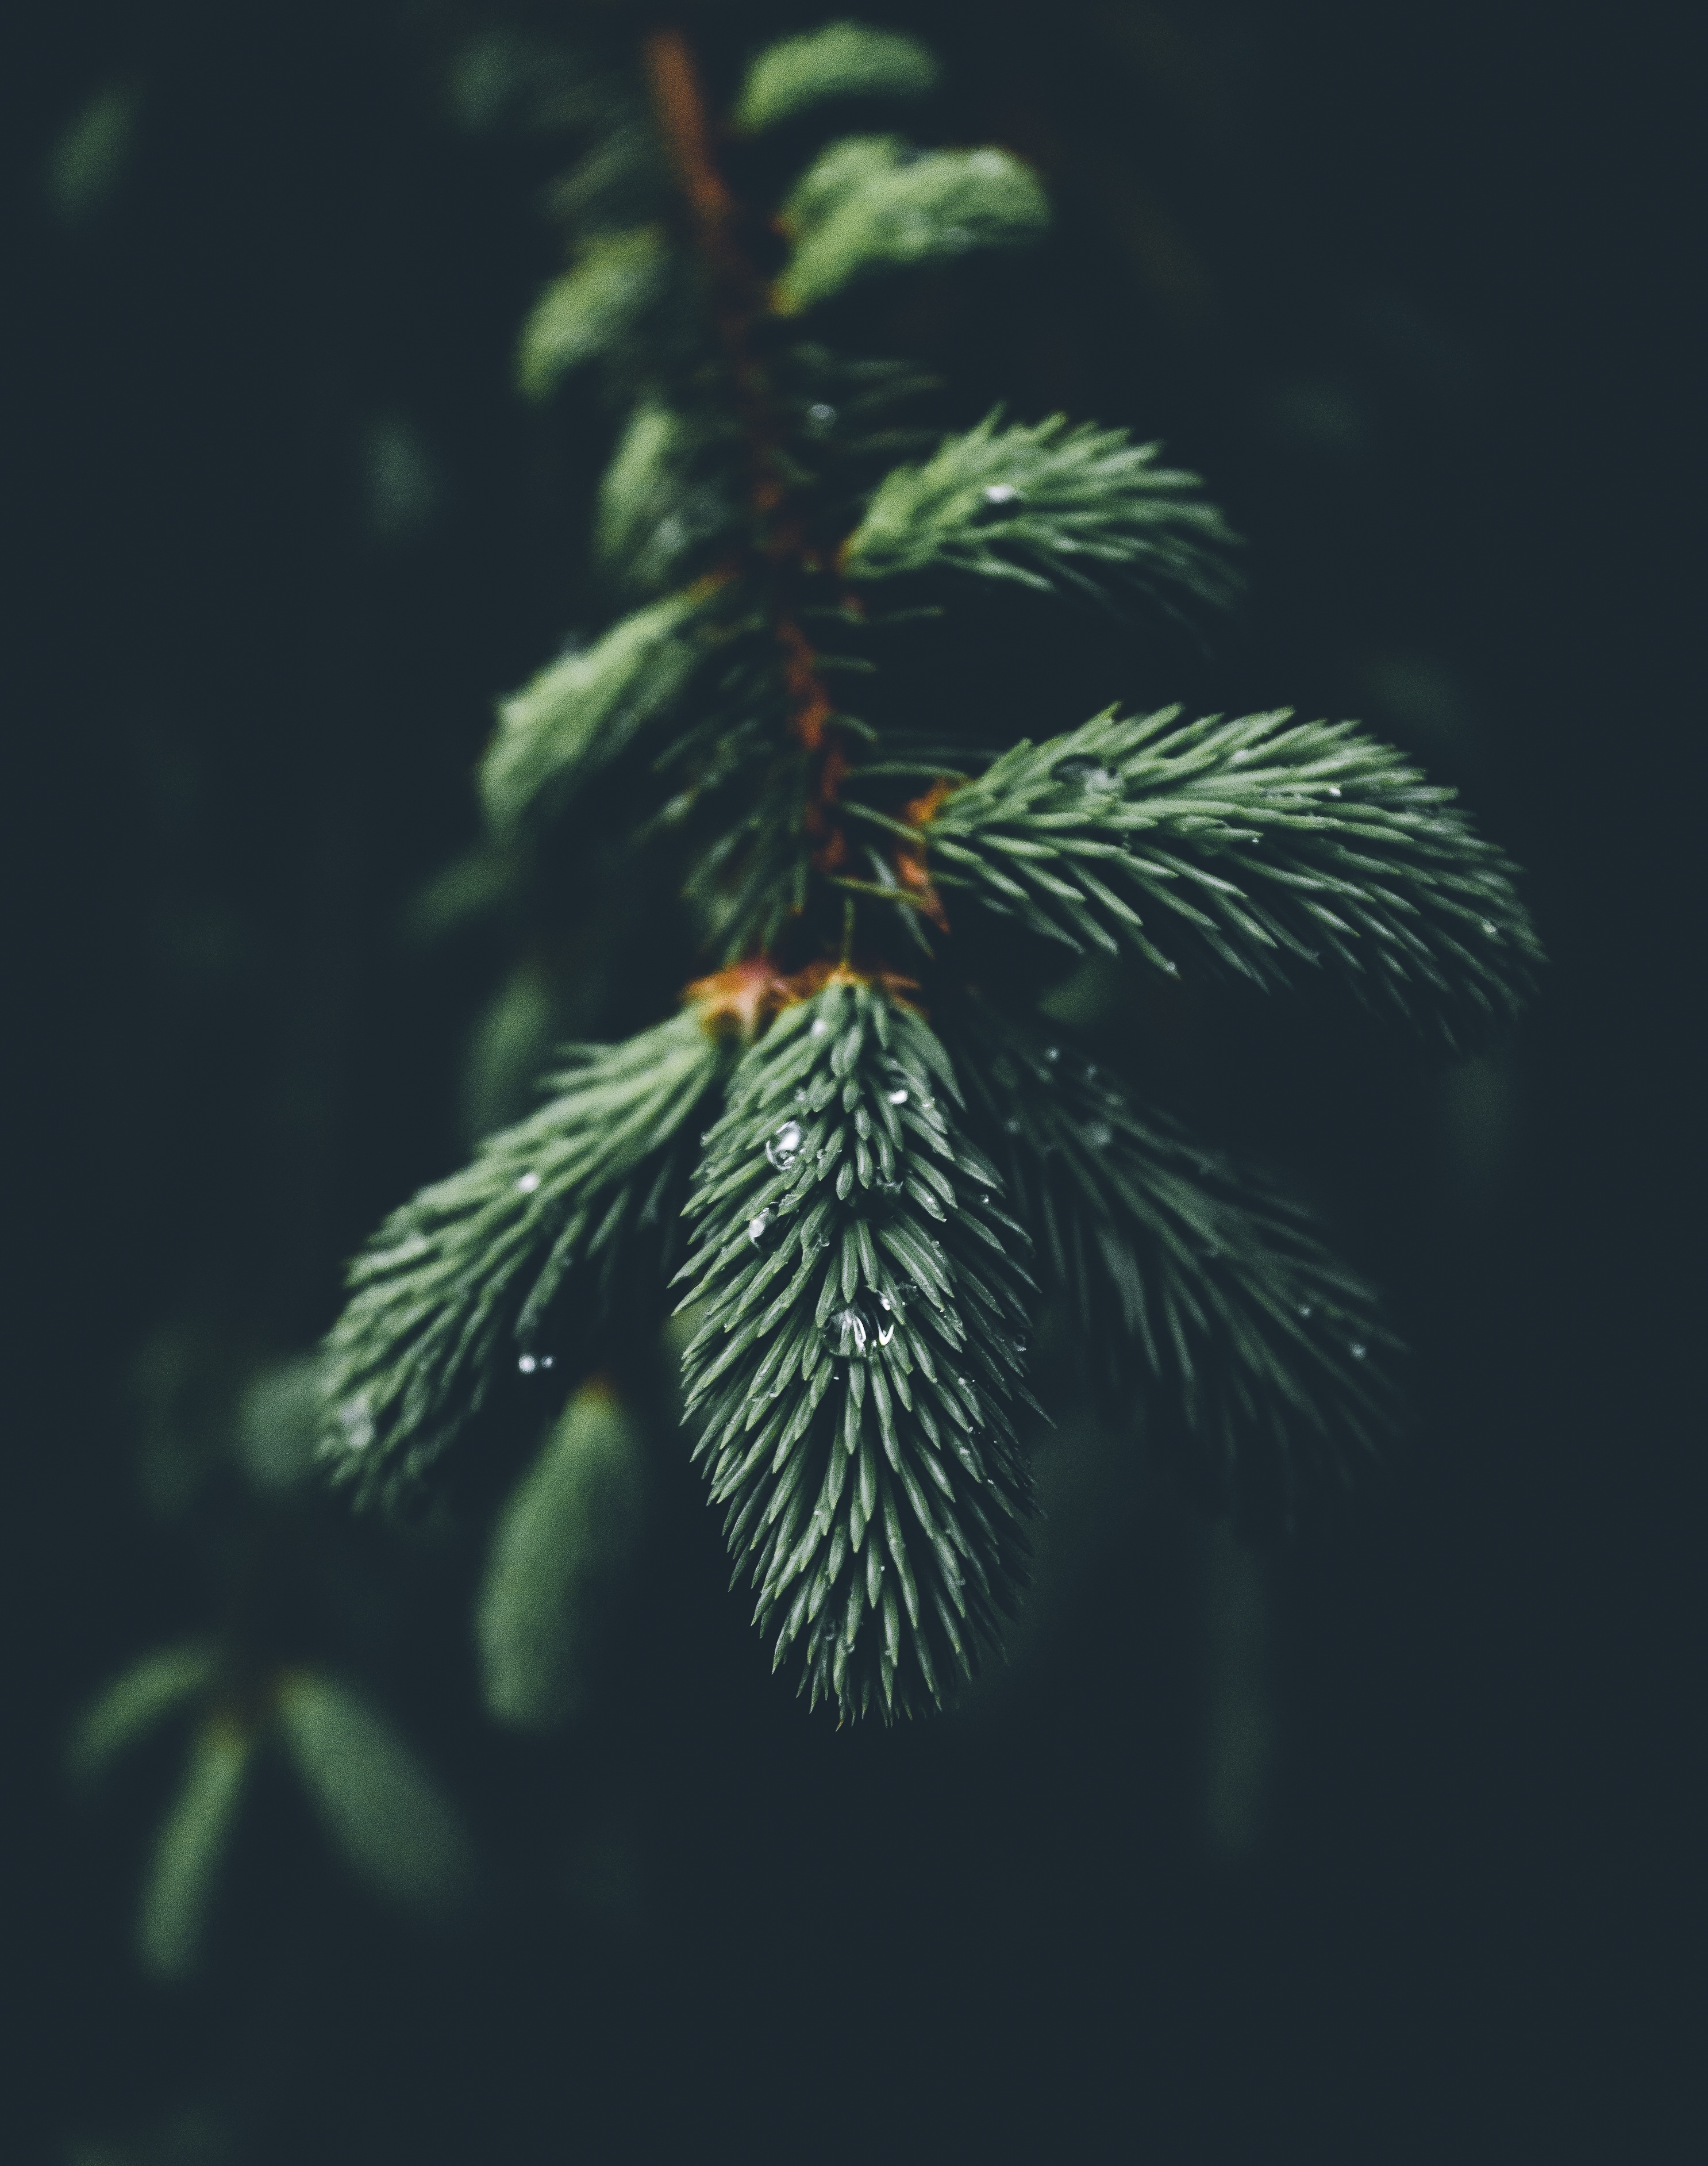
tree, water, branch, plant, water drop, leaf, flower, pine, green, botany, fir, flora, conifer, spruce, macro photography, woody plant, land plant, arecales